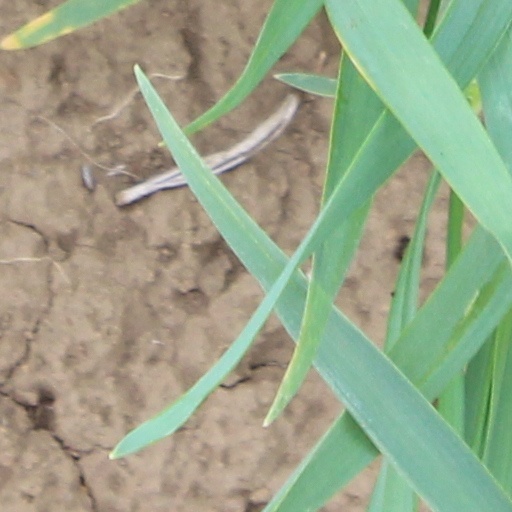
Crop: wheat